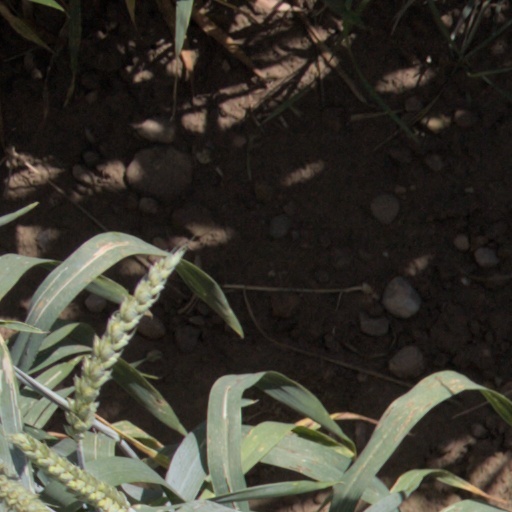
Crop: wheat